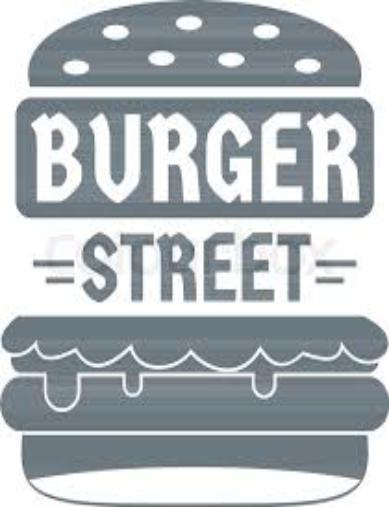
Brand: Burger Street
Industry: Food